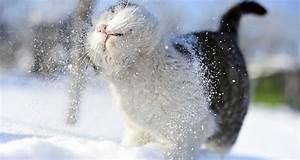
cat